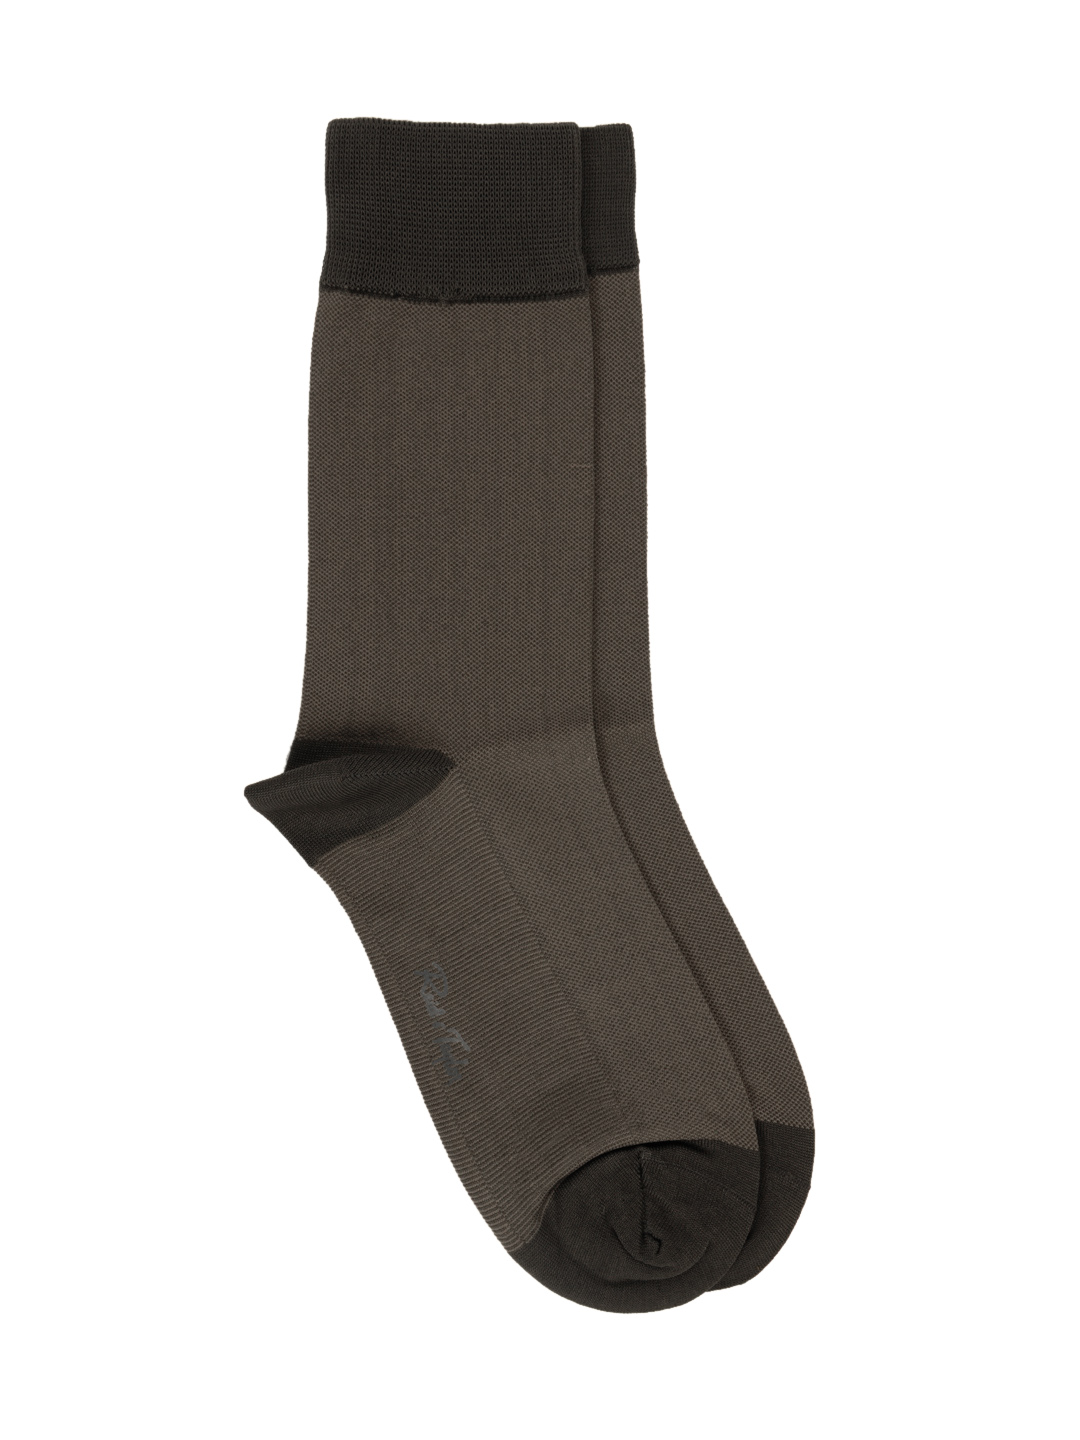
Reid & Taylor Men Brown Socks
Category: Accessories / Socks / Socks
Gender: Men
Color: Brown
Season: Summer 2016
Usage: Casual